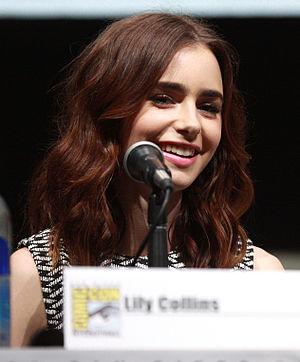
Extremely Wicked, Shockingly Evil and Vile est un thriller américain réalisé par Joe Berlinger, sorti en 2019. Il s’agit de l’adaptation du livre The Phantom Prince: My Life with Ted Bundy de Elizabeth Kendall, retraçant une partie de la vie du tueur en série américain Ted Bundy et, plus particulièrement, sa relation avec sa petite-amie Elizabeth Kloepfer.